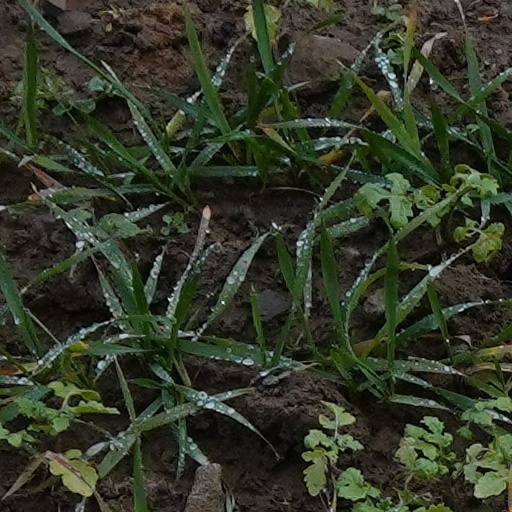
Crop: wheat